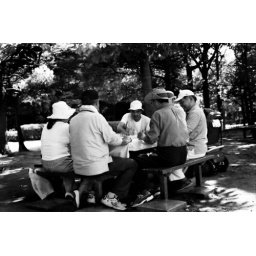
Gamble under the blue sky